Esino Lario

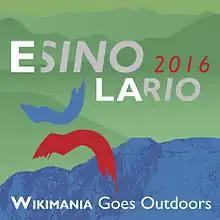
Logo for .

Although a small town and then very poor, Esino participated in the Risorgimento movement (Italian reunification). At the news of the revolt in Milan in 1848, a group came from Lecco and joined volunteers in the Esino Lario to come to the aid of the Milanese in their Five Days Rebellion. The first 50 years of the Kingdom of Italy were of economical crisis: wood was no longer required for the coal needed for melting furnaces, and could only be sold afar.